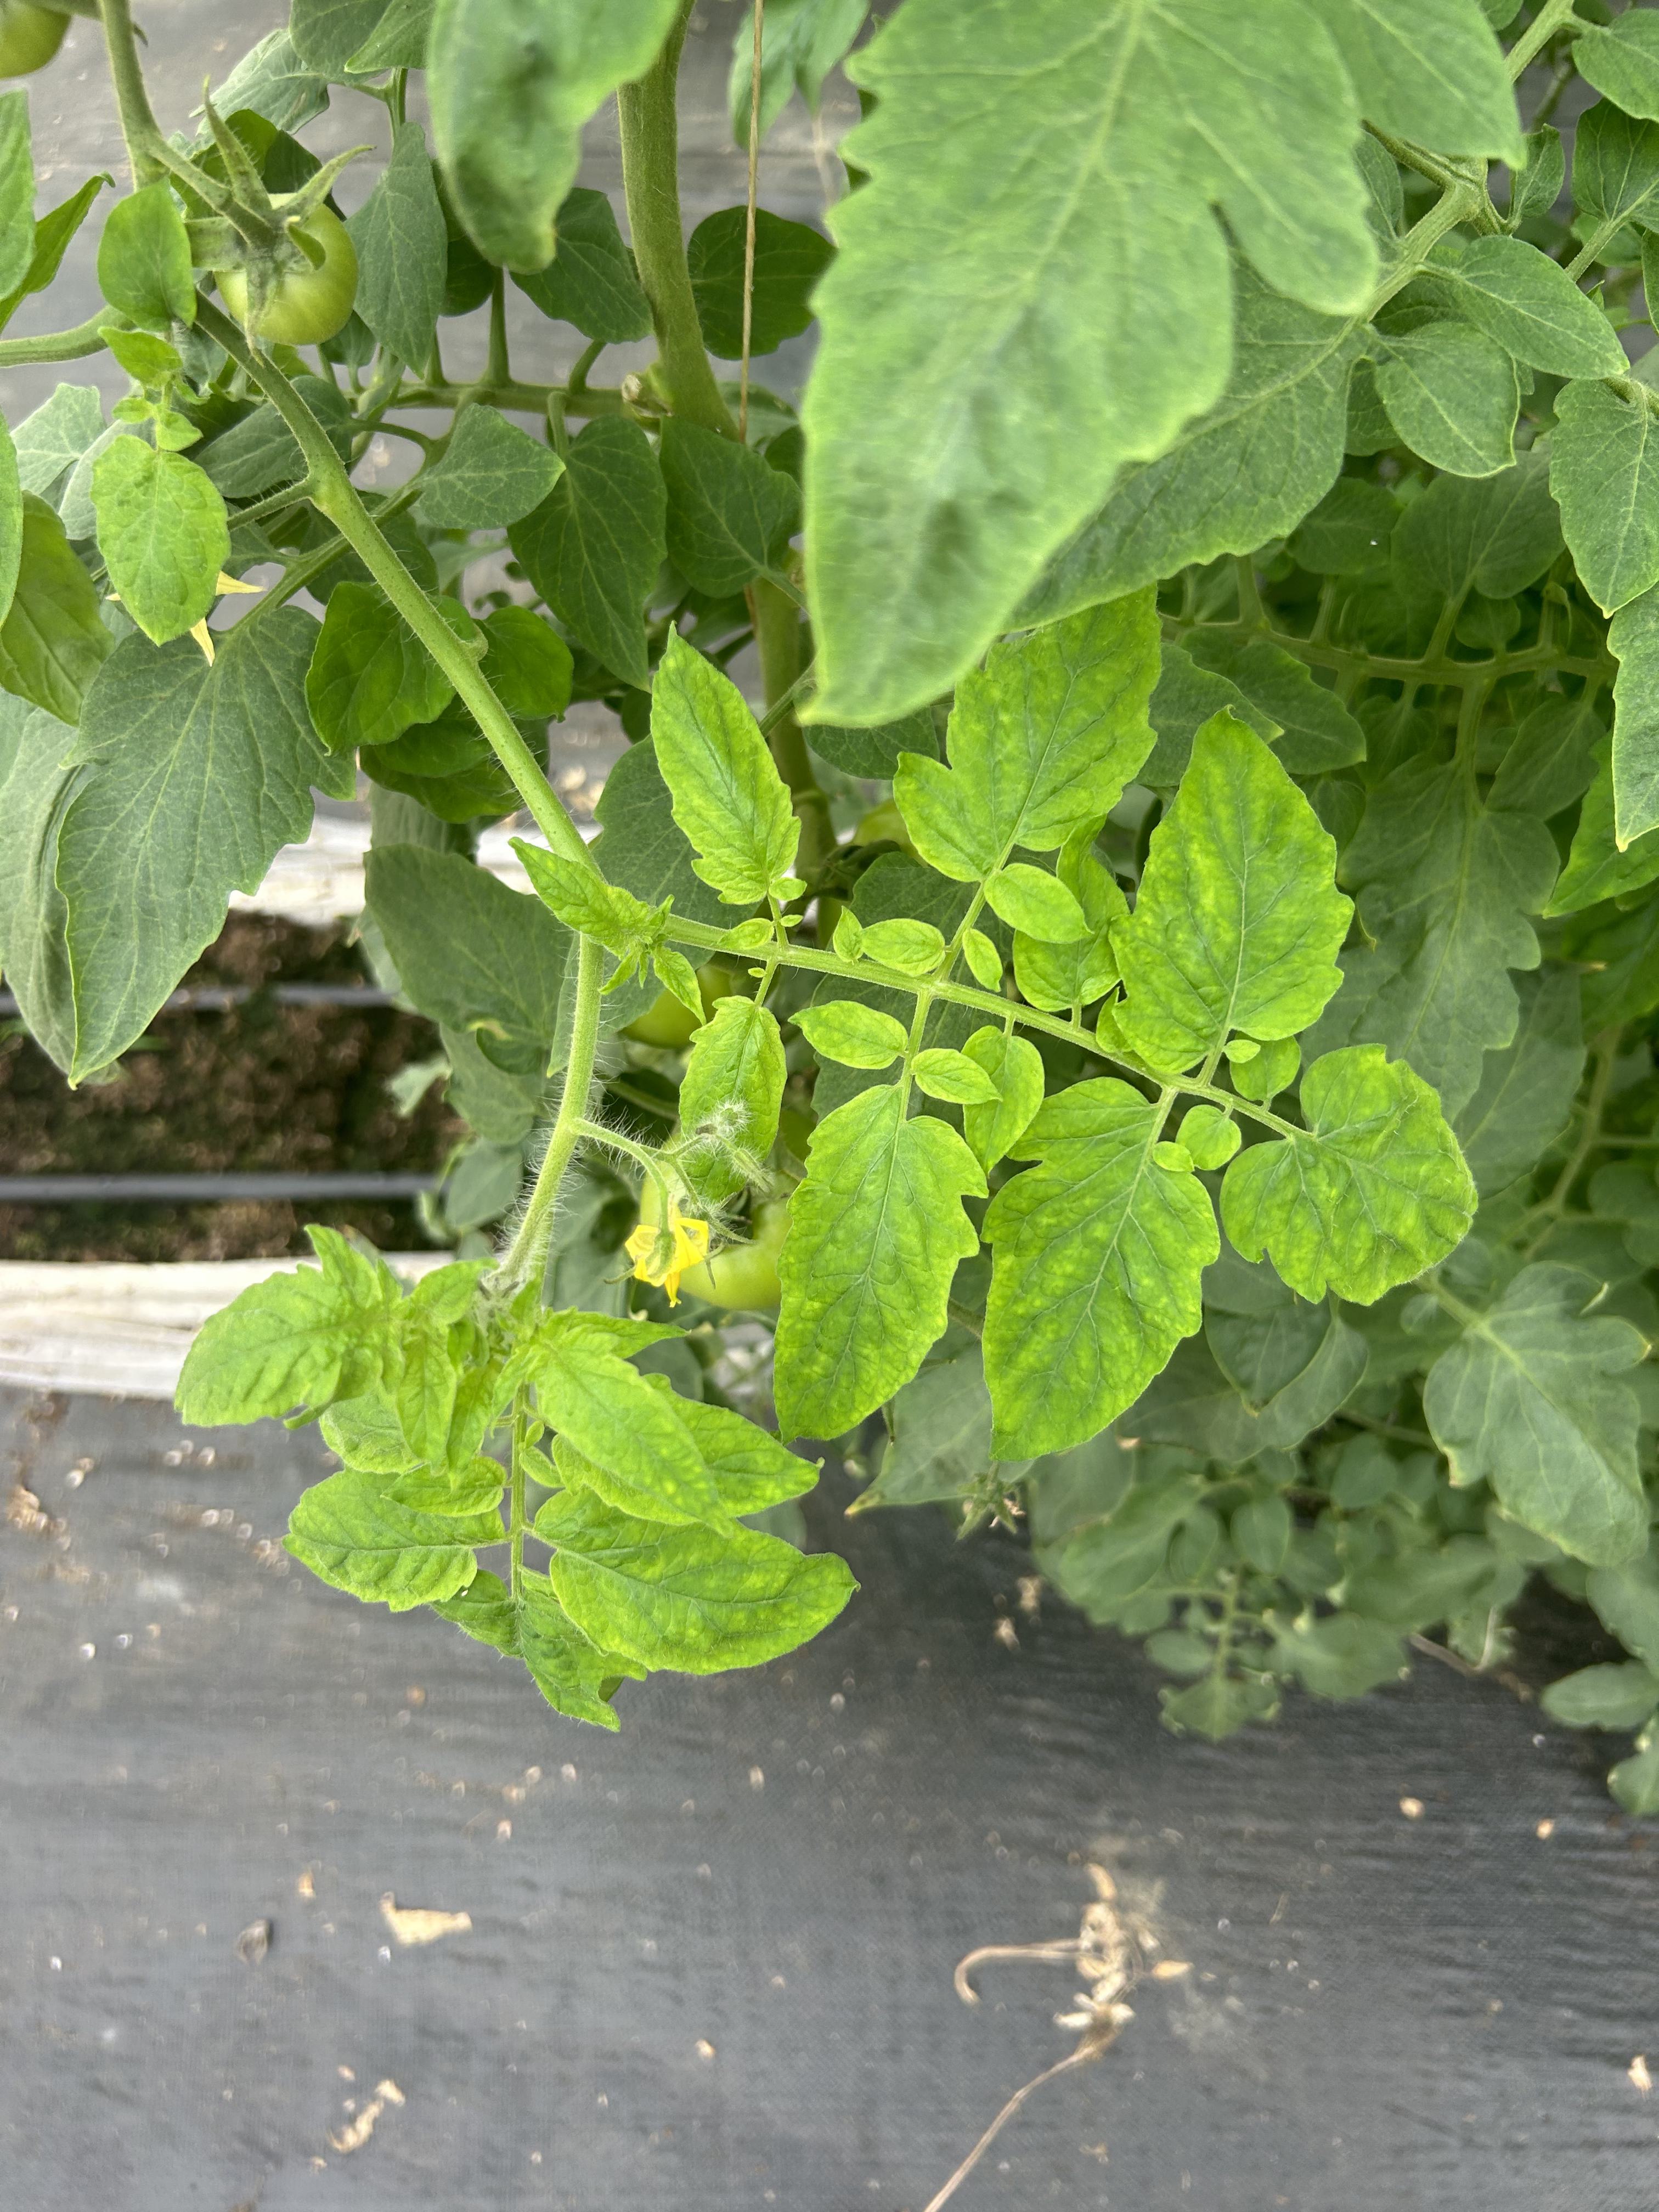
Disease: Viral